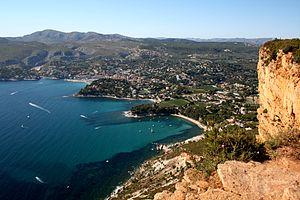
Cassis est une commune du département des Bouches-du-Rhône et de la région administrative Provence-Alpes-Côte d'Azur. Elle est caractérisée par les falaises présentes sur son territoire et par les vins de Cassis produits dans la région. Le tourisme joue un rôle important dans l'économie de cette commune.